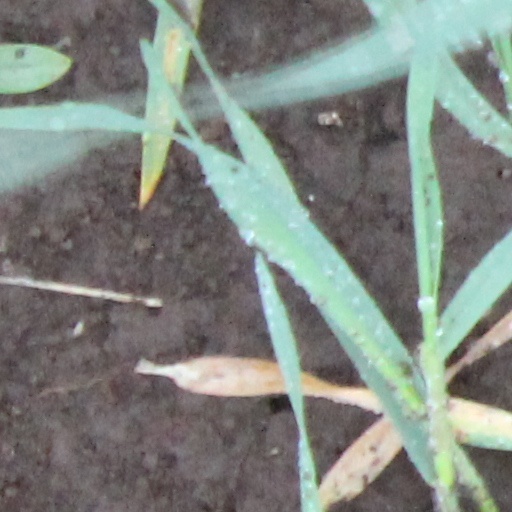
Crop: wheat